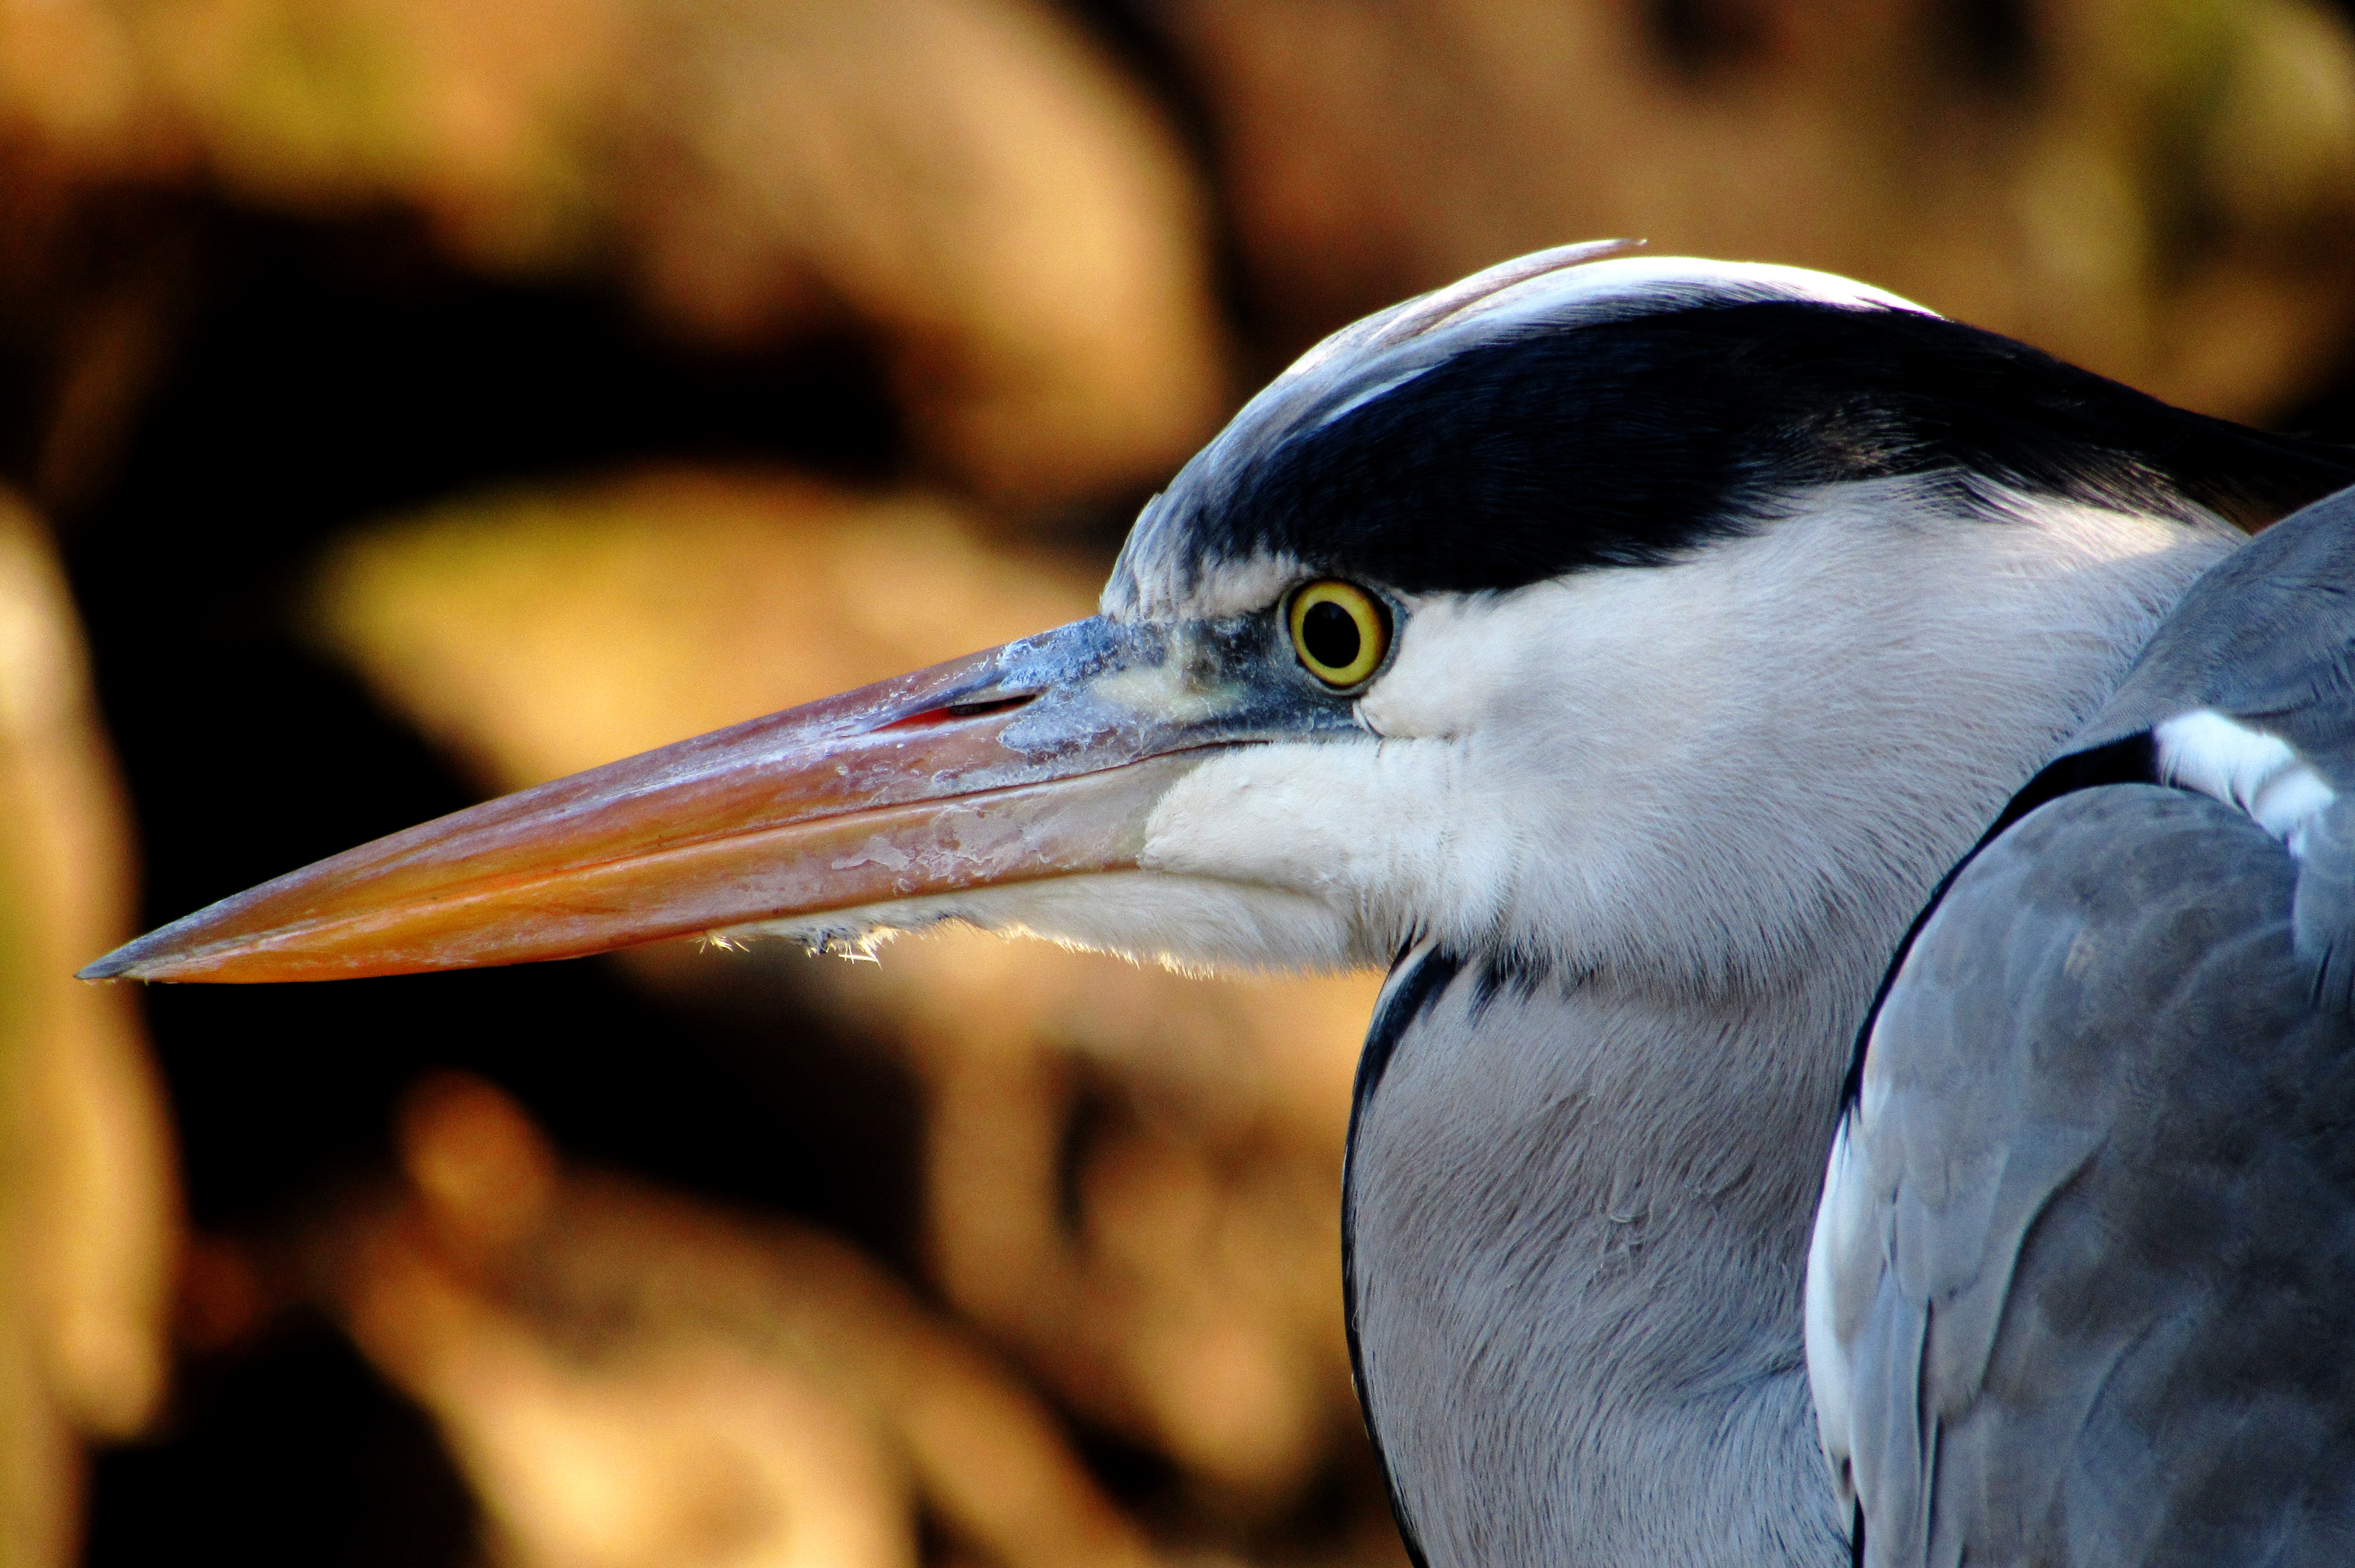
water, nature, bird, wing, seabird, wildlife, beak, fauna, close up, feathers, eye, vertebrate, heron